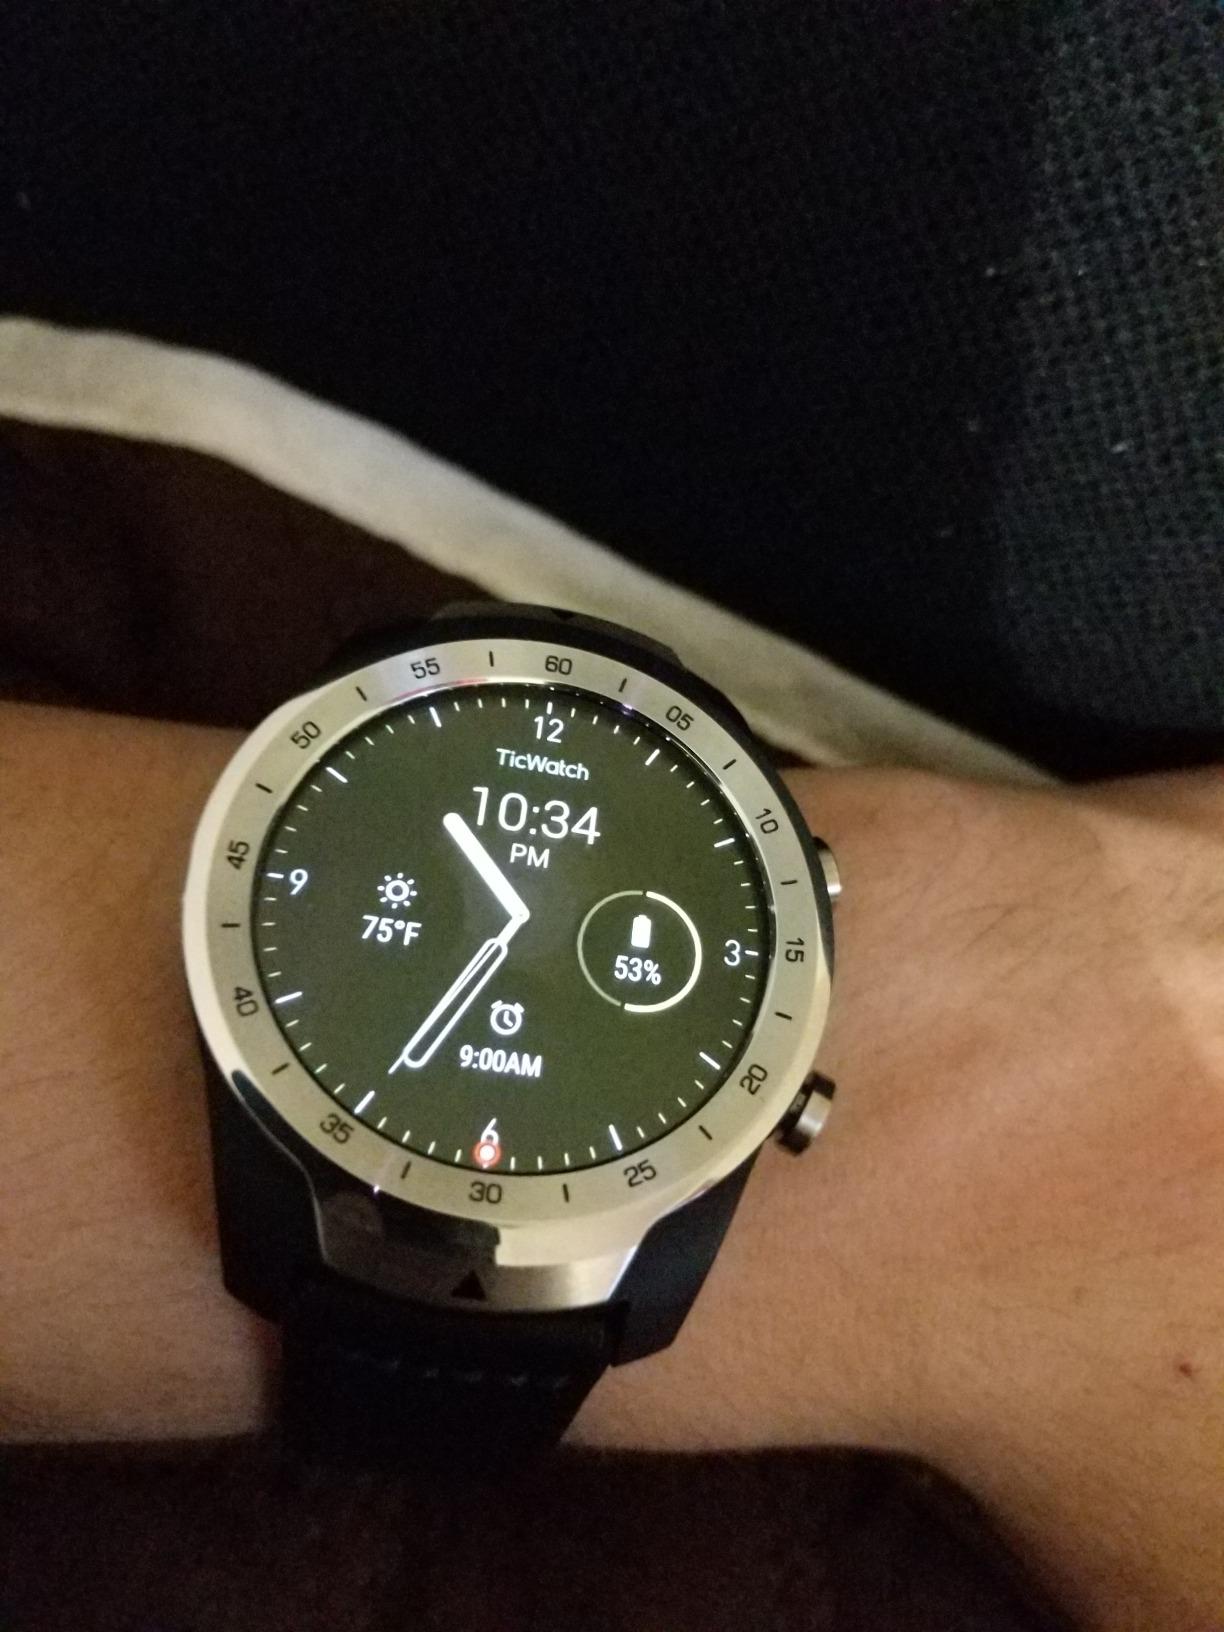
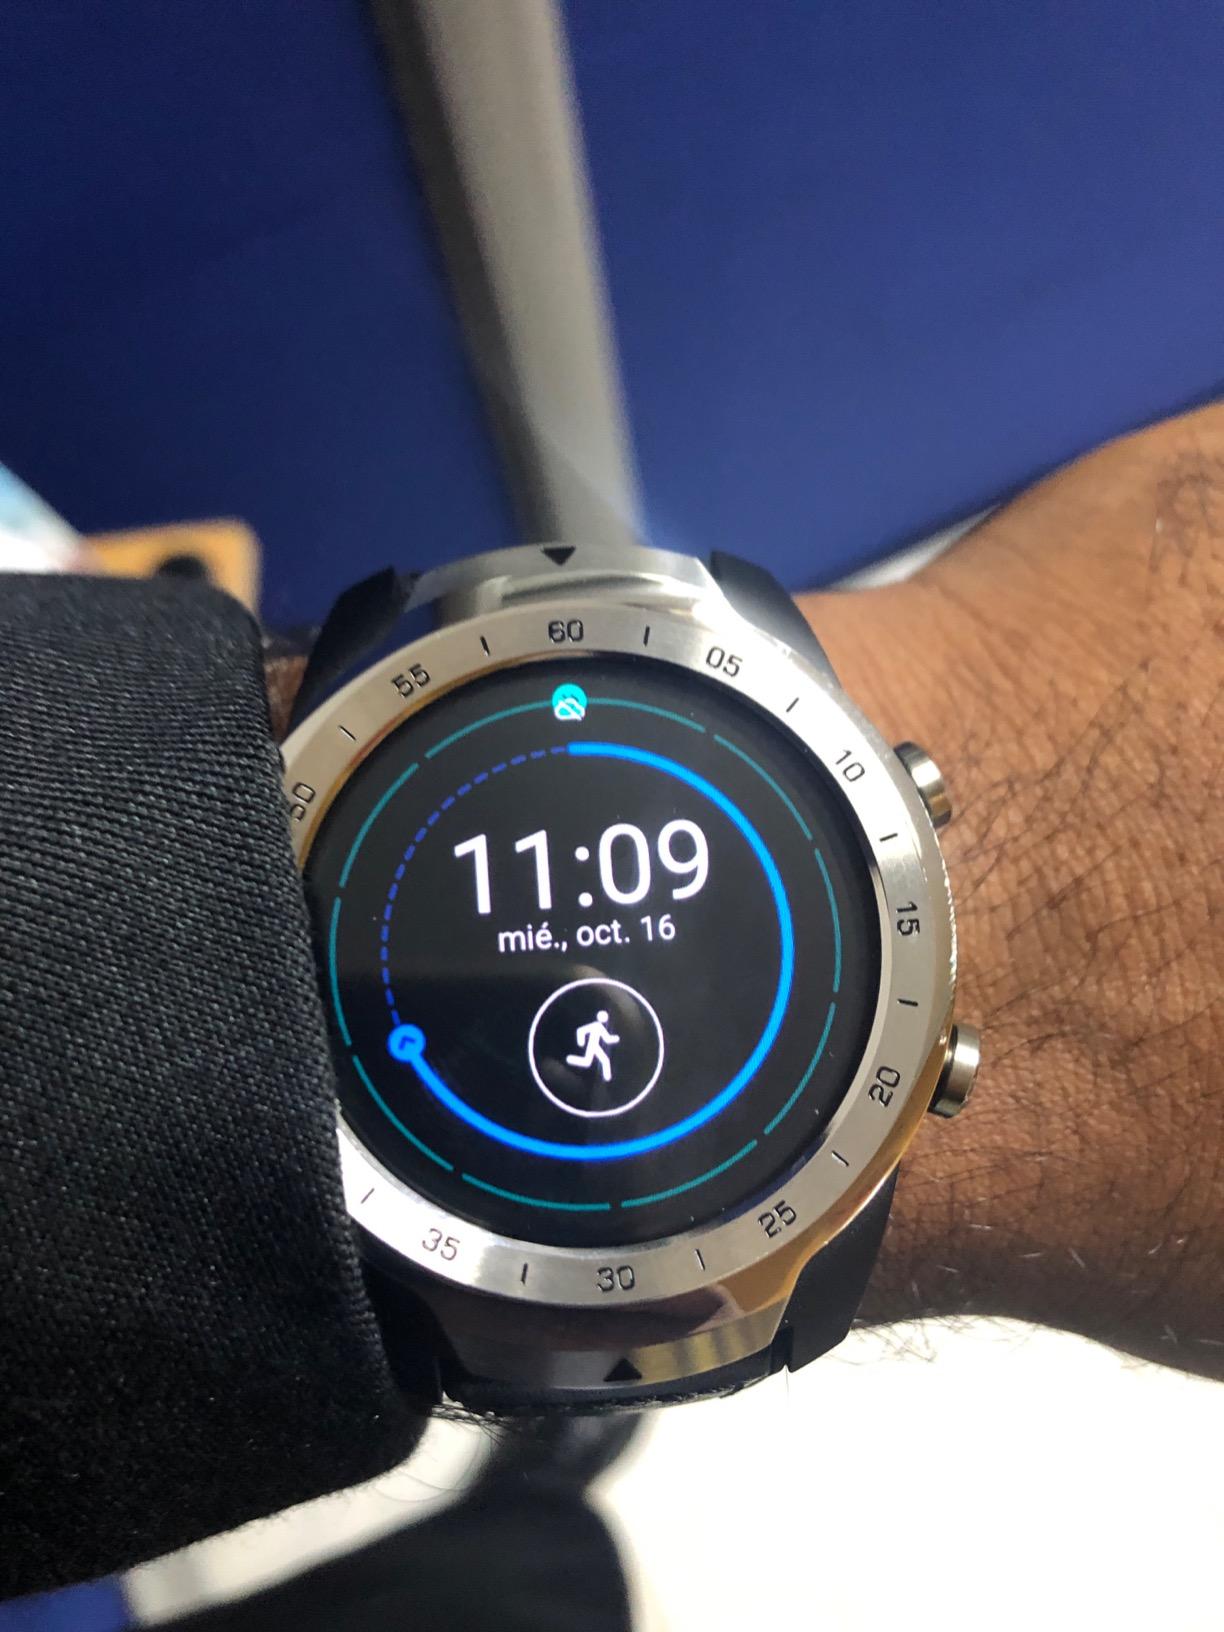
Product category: smartwatch
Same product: yes